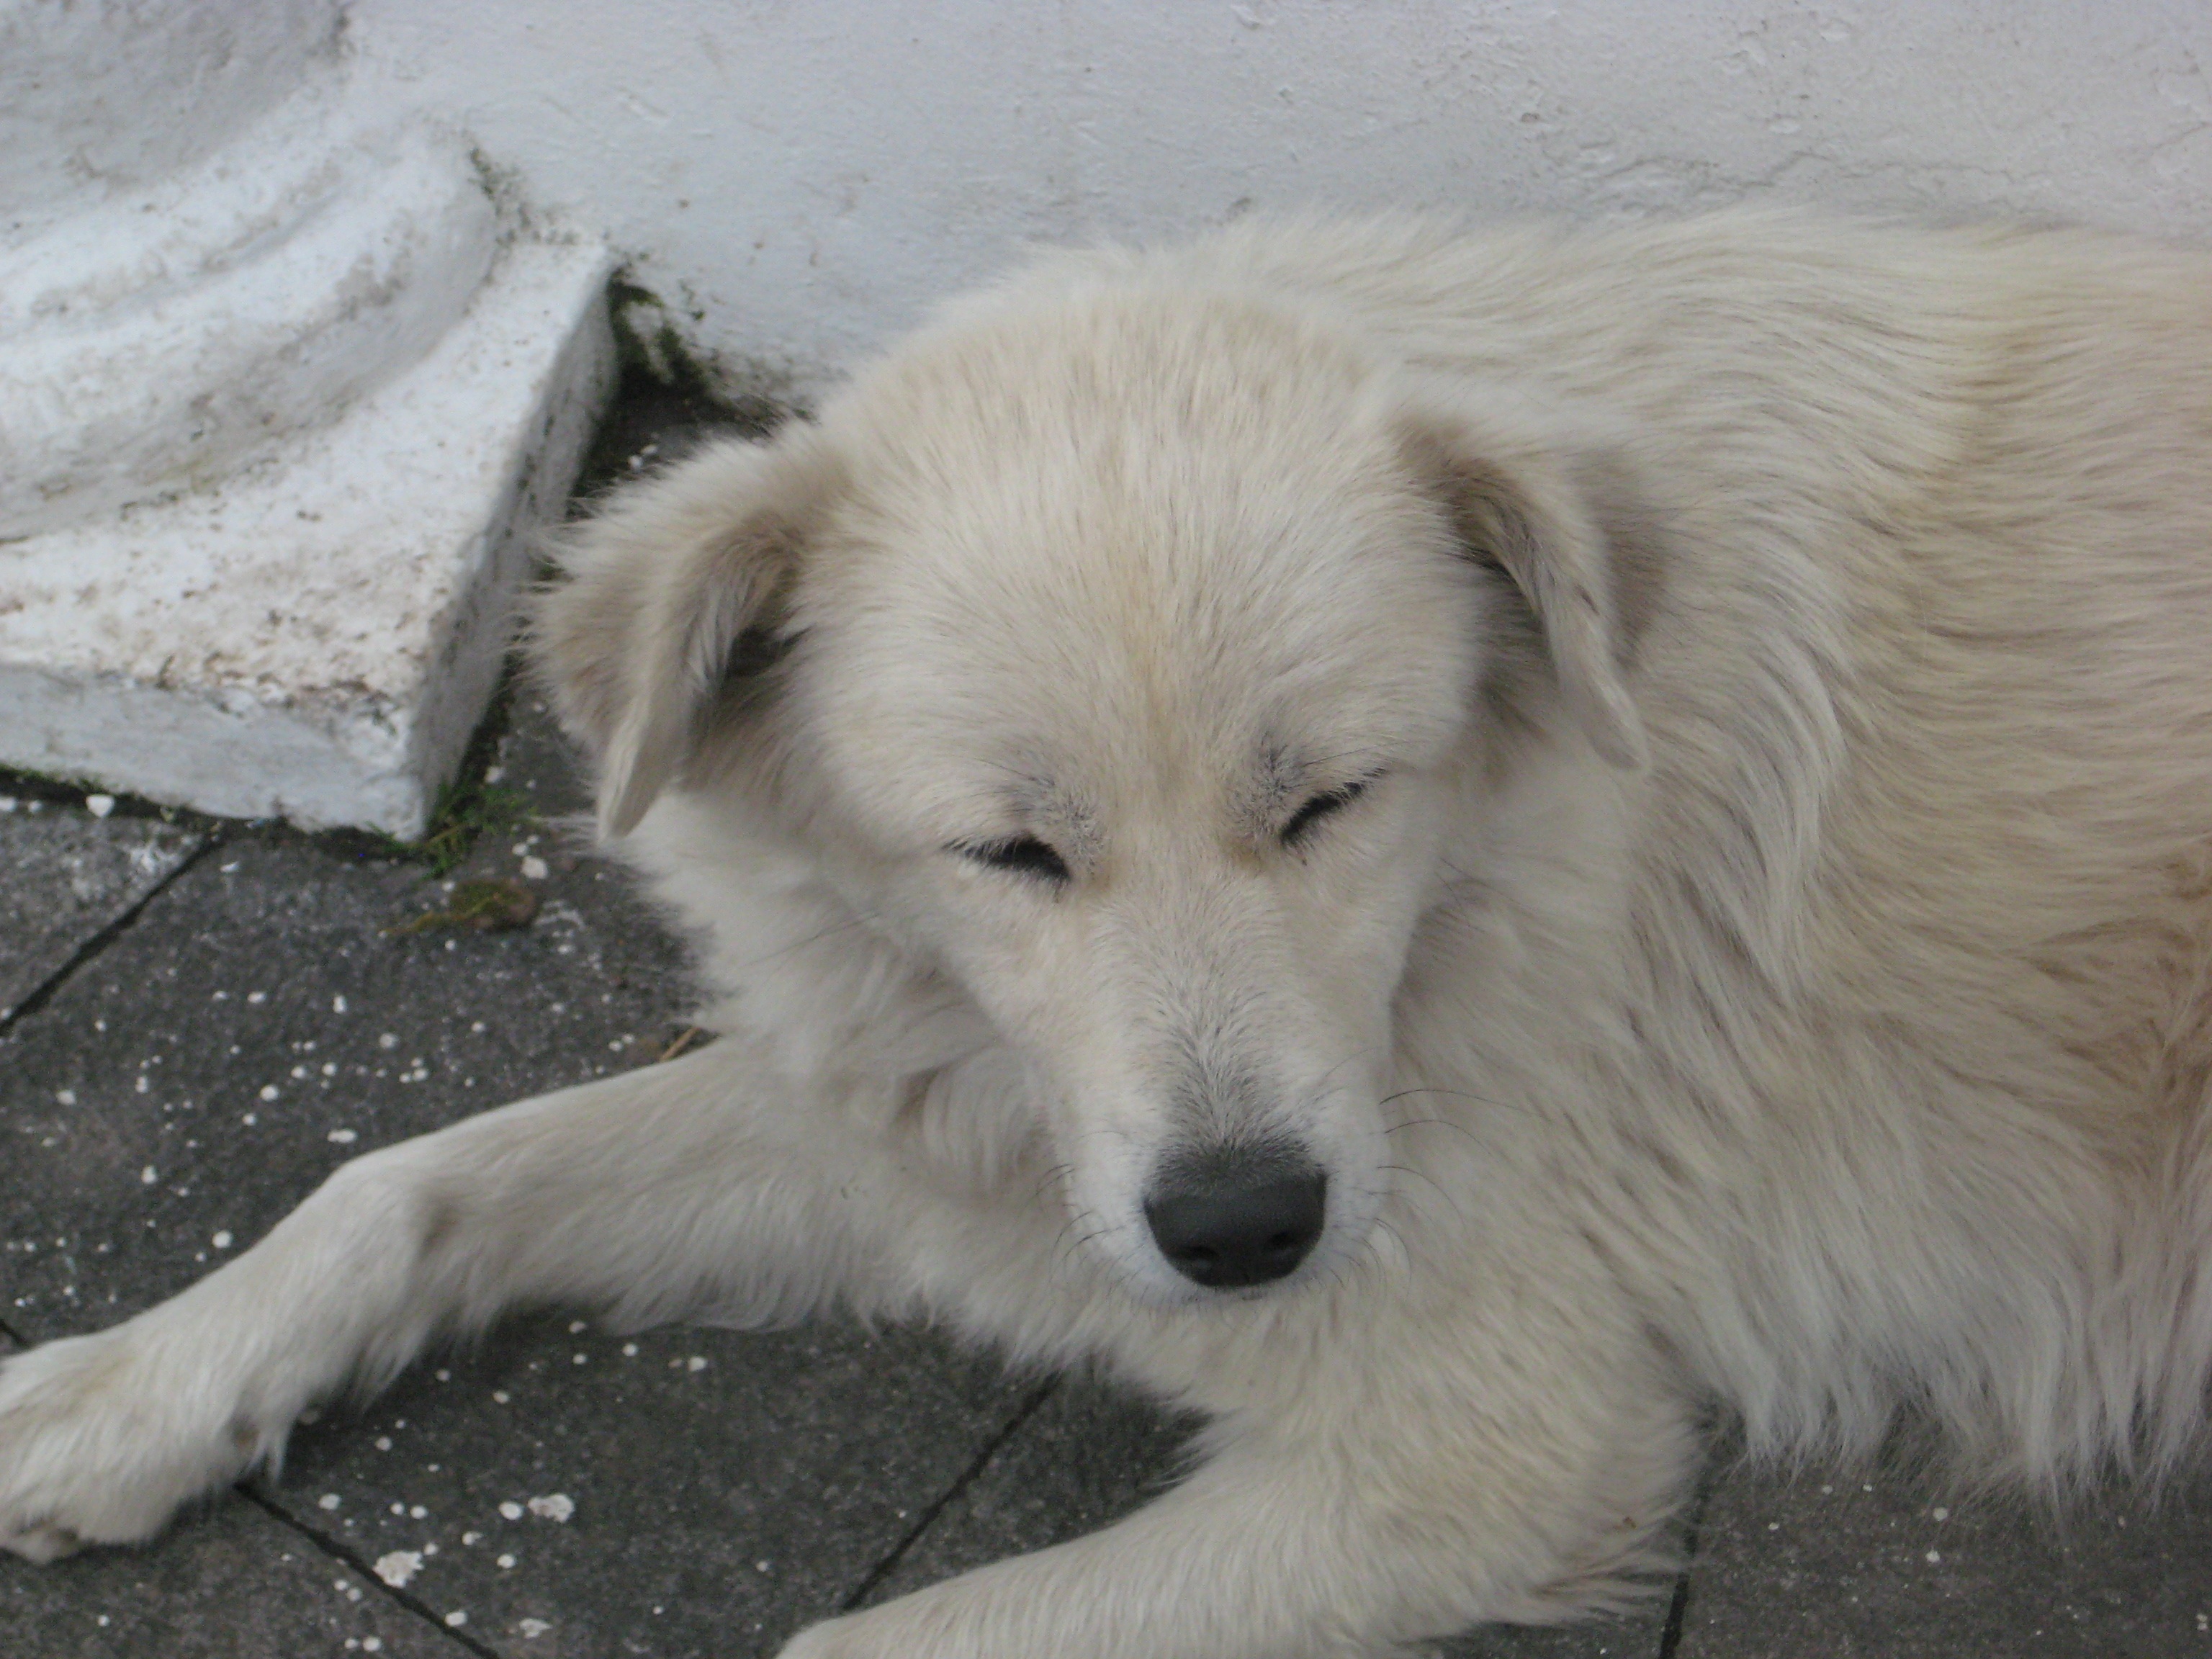
dog, mammal, pets, dogs, animals, vertebrate, dog breed, white shepherd, dog like mammal, carnivoran, dog breed group, dog crossbreeds, great pyrenees, berger blanc suisse, maremma sheepdog, slovak cuvac, polish tatra sheepdog, livestock guardian dog